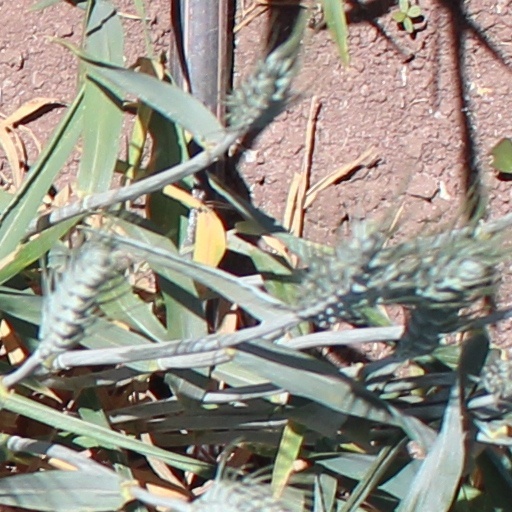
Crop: wheat